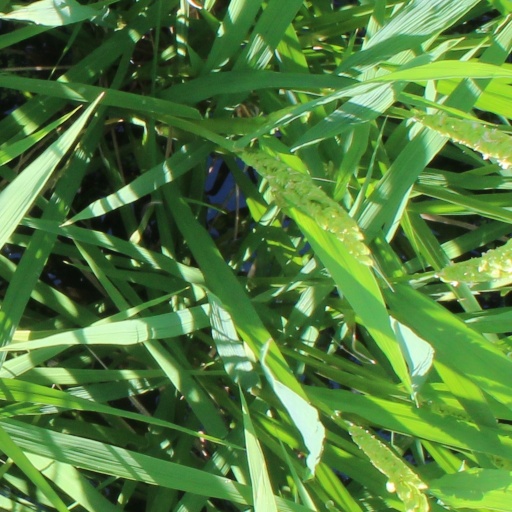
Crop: rice